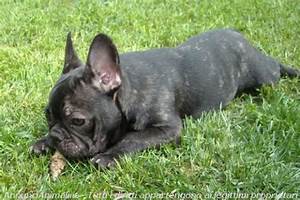
Label: cane